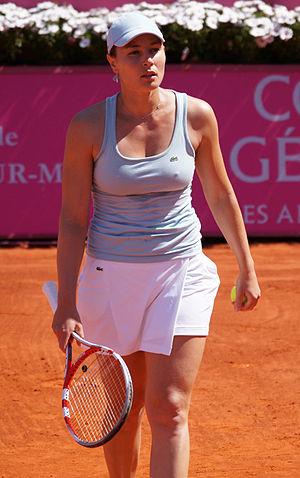
Séverine Beltrame, Open Tennis Cagnes-sur-Mer 2011
Séverine Beltrame est une joueuse de tennis française, professionnelle de 2002 à 2013.